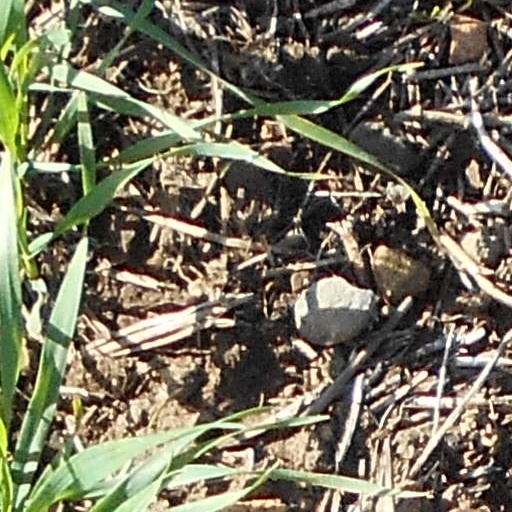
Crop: wheat